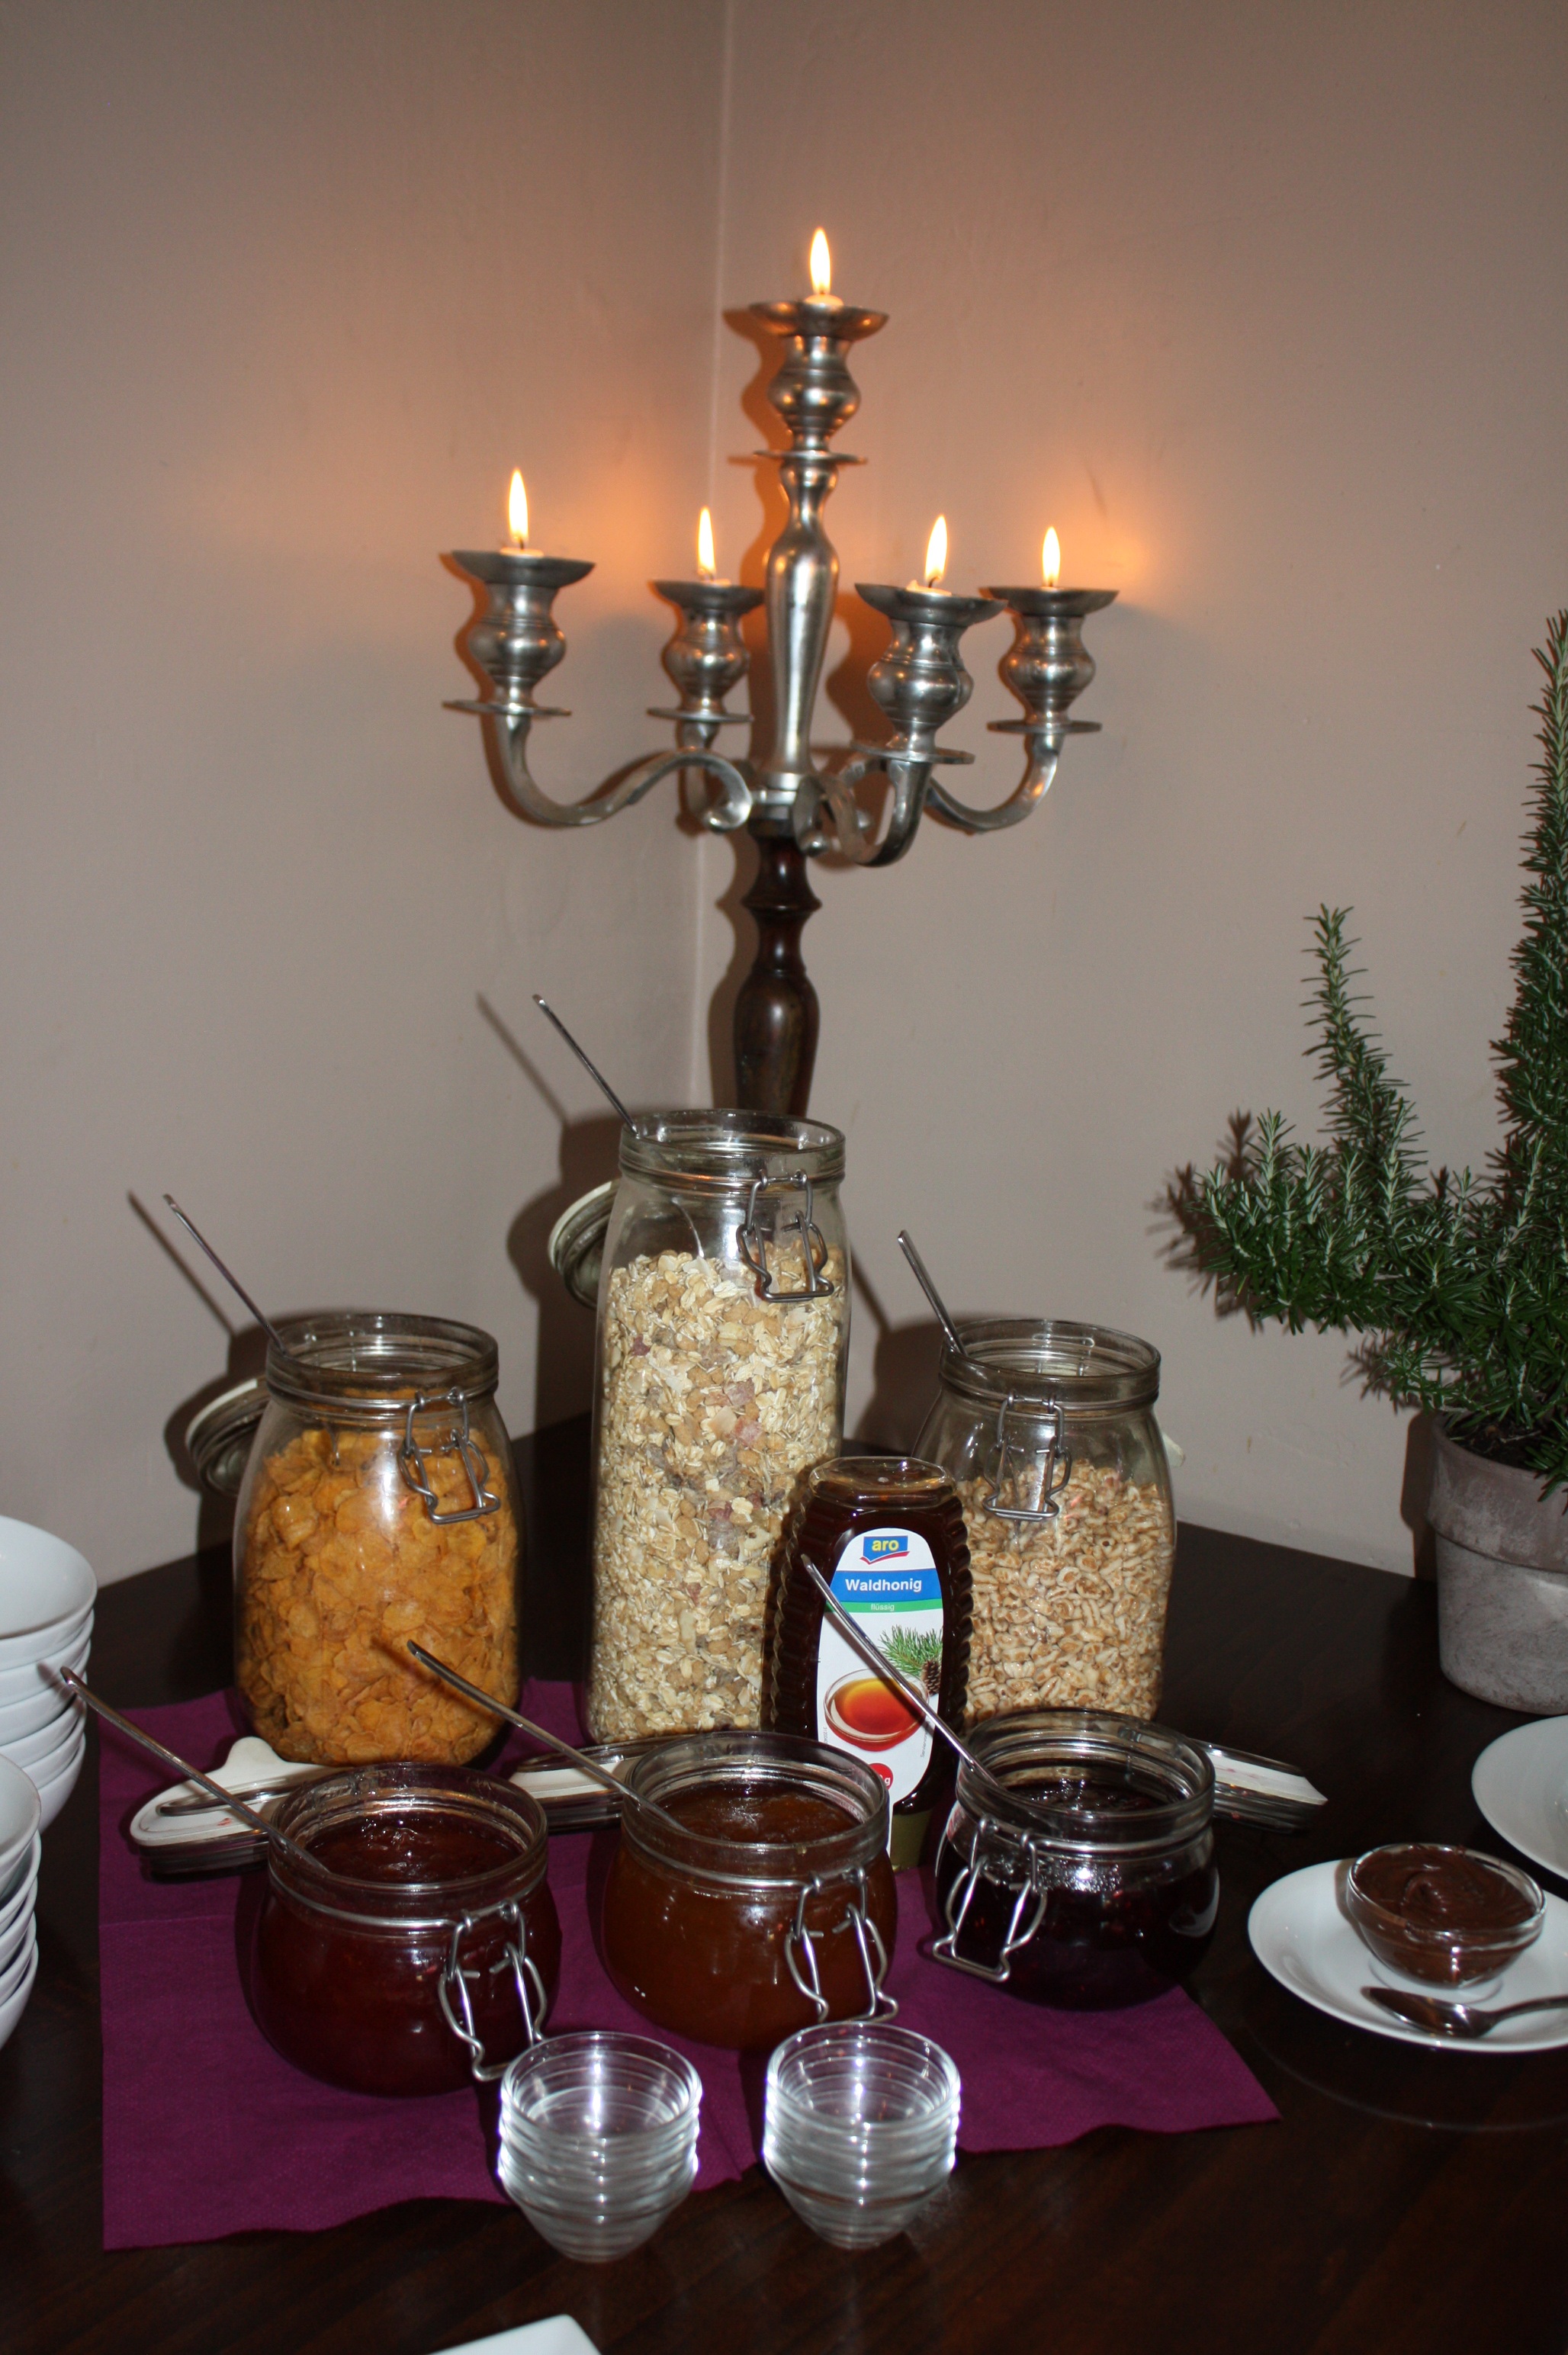
sweet, flower, restaurant, honey, food, breakfast, candle, lighting, eat, delicious, buffet, jam, spread, gastronomy, benefit from, muesli, candle holders, have breakfast, centrepiece, breakfast buffet